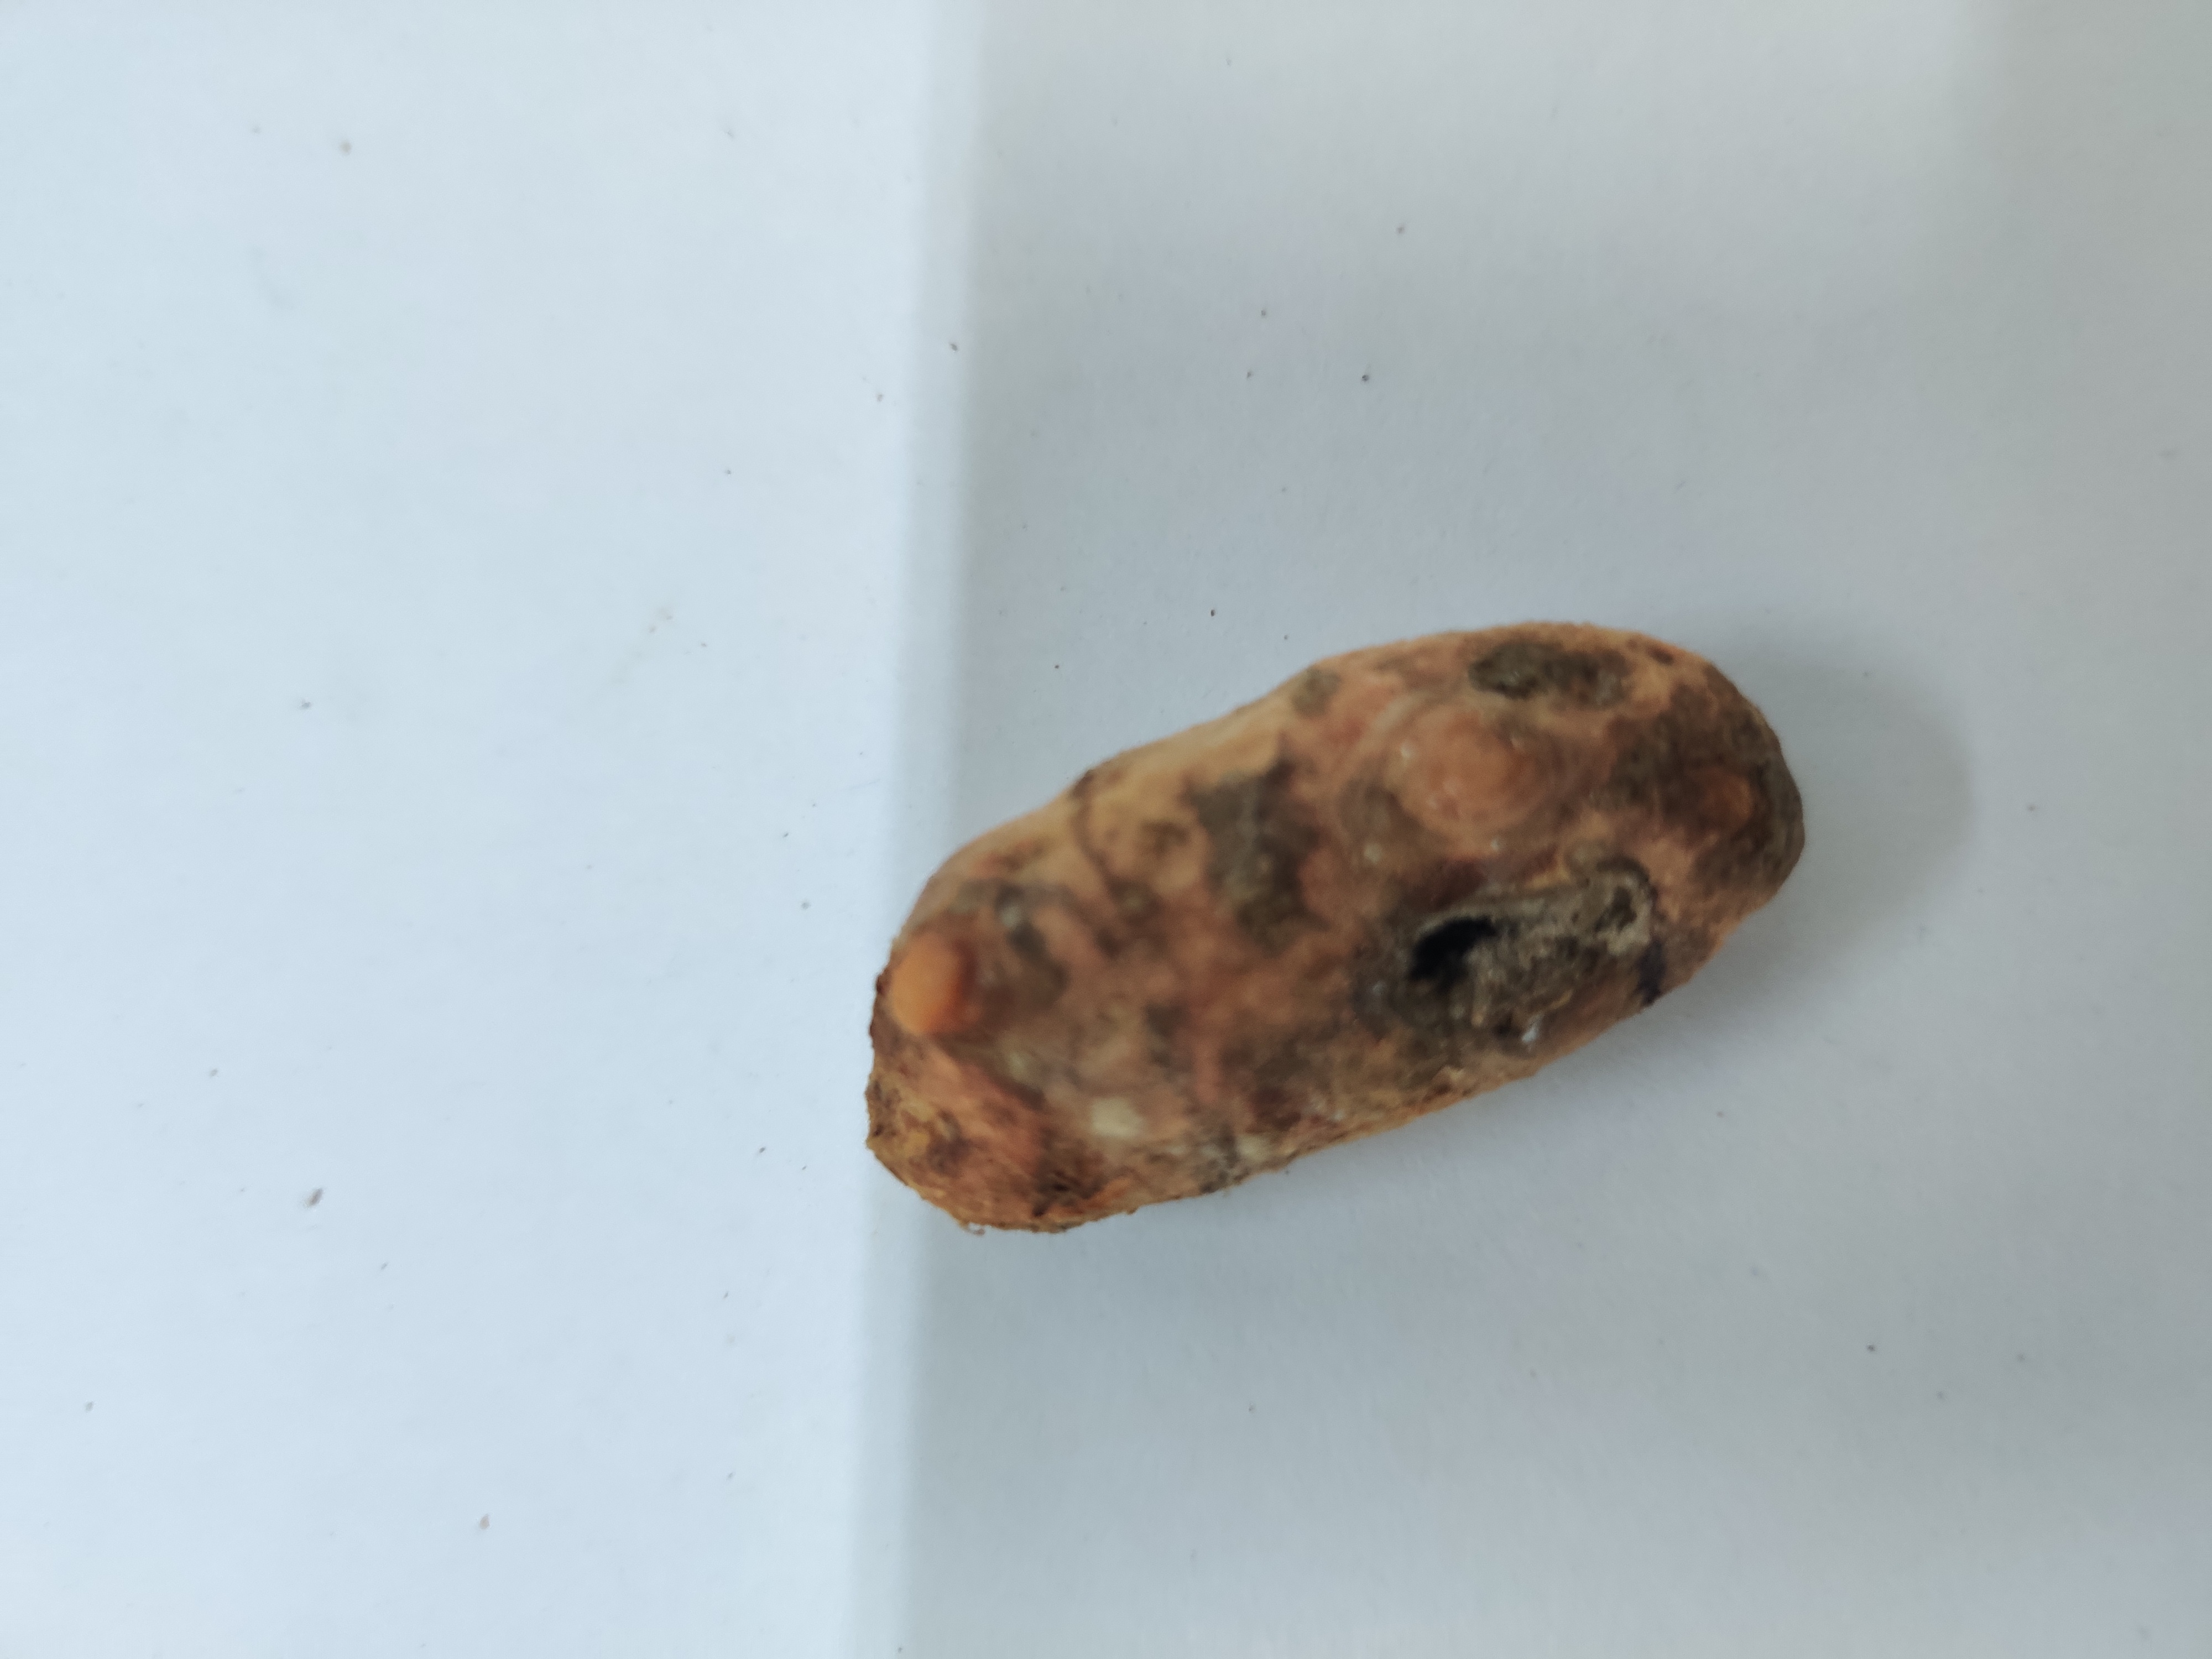
Crop: Turmeric
Condition: Severely Damaged